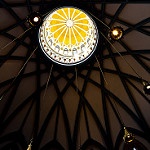
Scene: Outdoor